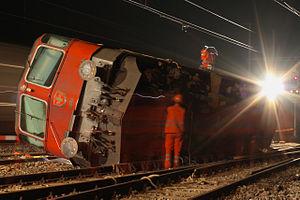
Les Re 4/4ᴵᴵ sont des locomotives électriques des chemins de fer fédéraux suisses entrées en service en 1964. Il s'agit de la plus grande série de locomotives en Suisse, avec 276 exemplaires. Elles sont destinées au trafic voyageurs et marchandises. Équipées de la commande d'unité multiple VST, elles sont souvent attachées à des Re 6/6 pour le trafic de marchandises lourdes.